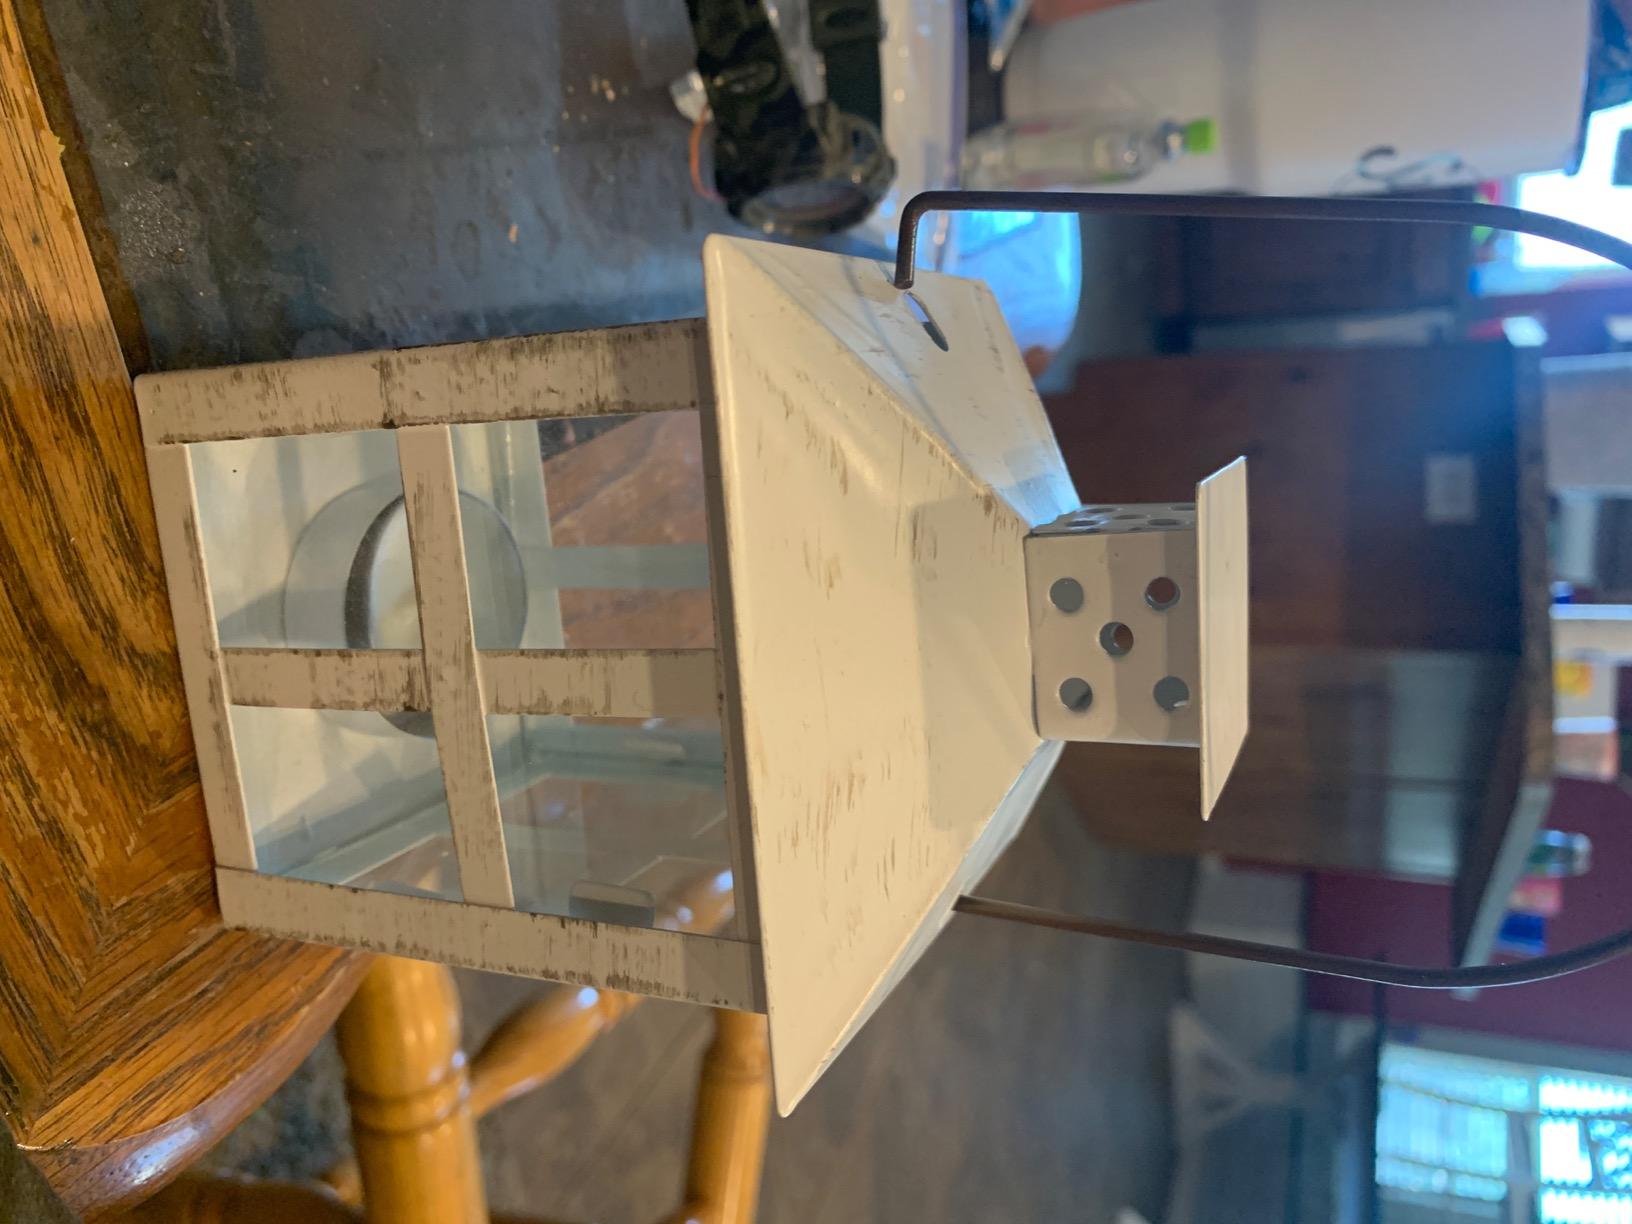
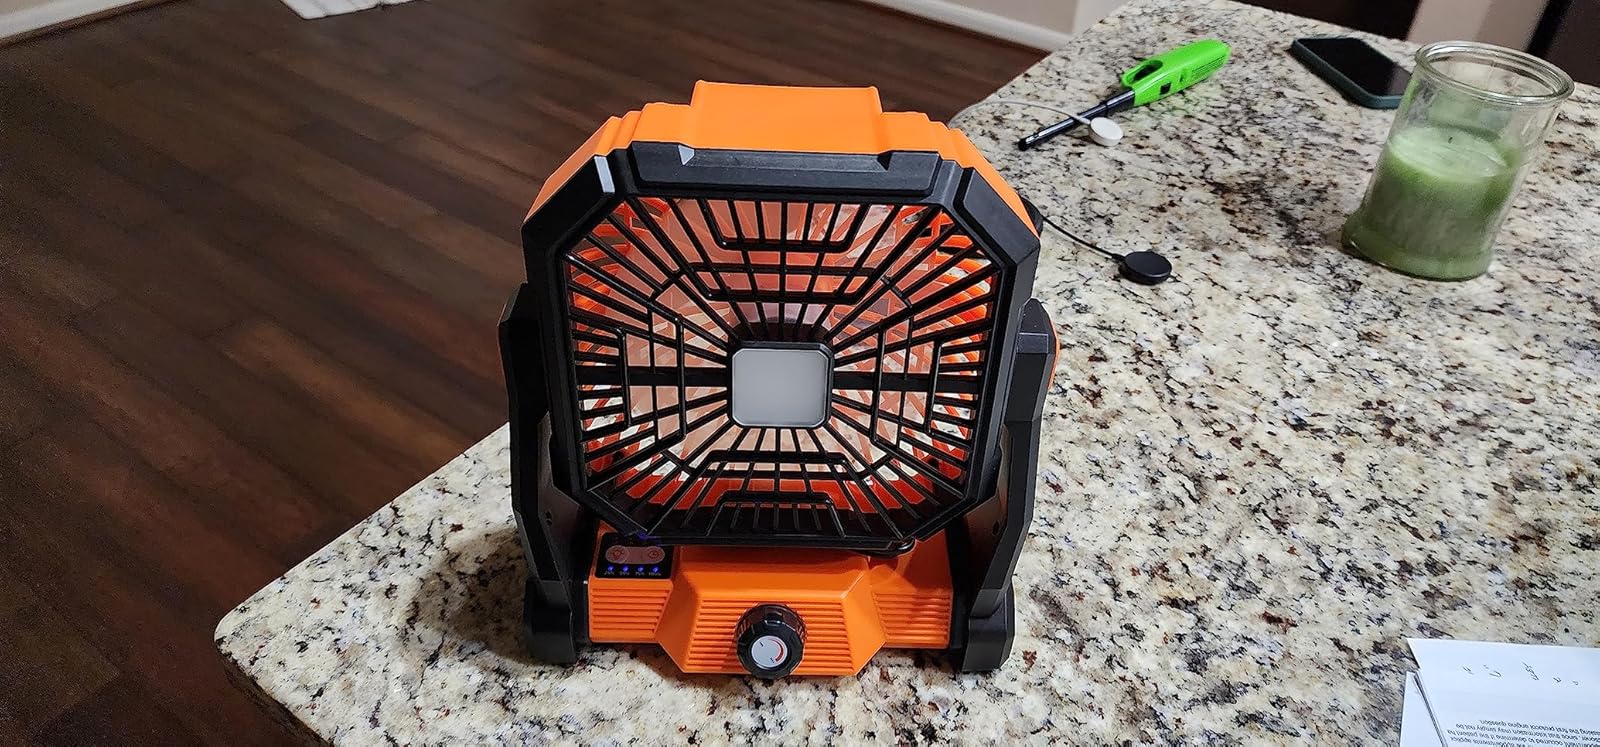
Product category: lantern
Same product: no